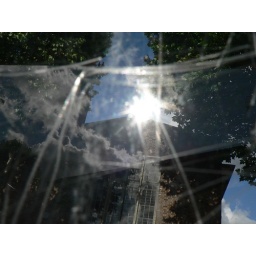
the sun and sky reflecting in front of a church